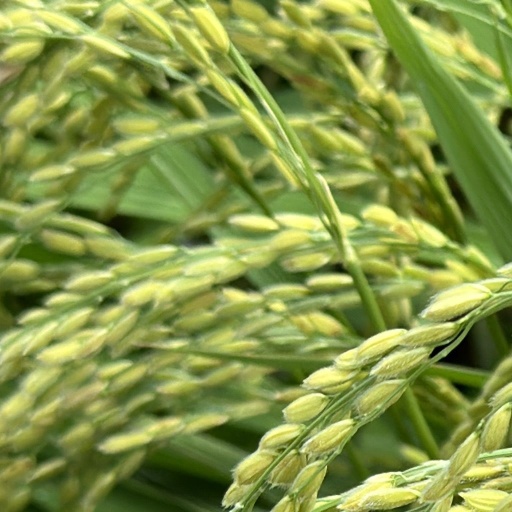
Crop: rice